Blair Hinkle

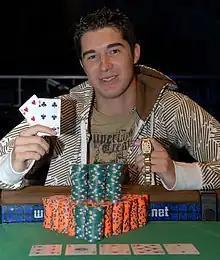
Blair Hinkle after he won the $2,000 No-Limit Hold'em event at the 2008 World Series of Poker

Blair Hinkle (born 1986) is an American online high-stakes poker player and live midstakes poker player who won the 2008 World Series of Poker (WSOP) $2,000 No-Limit Hold'em event. He earned $507,613 at the event. Less than two weeks earlier his brother, Grant Hinkle, also won a WSOP bracelet in the $1,500 No-Limit Hold'em event making them the first brothers to each win a bracelet in the same year.